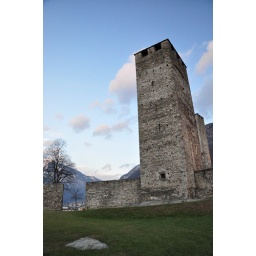
La torre nera del Castelgrande di Bellinzona; the Castelgrande's black tower in Bellinzona